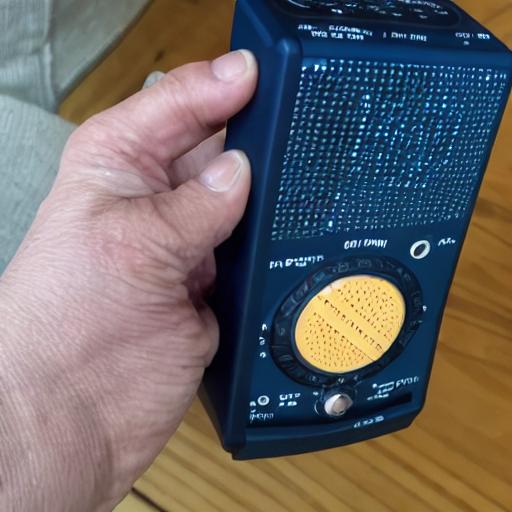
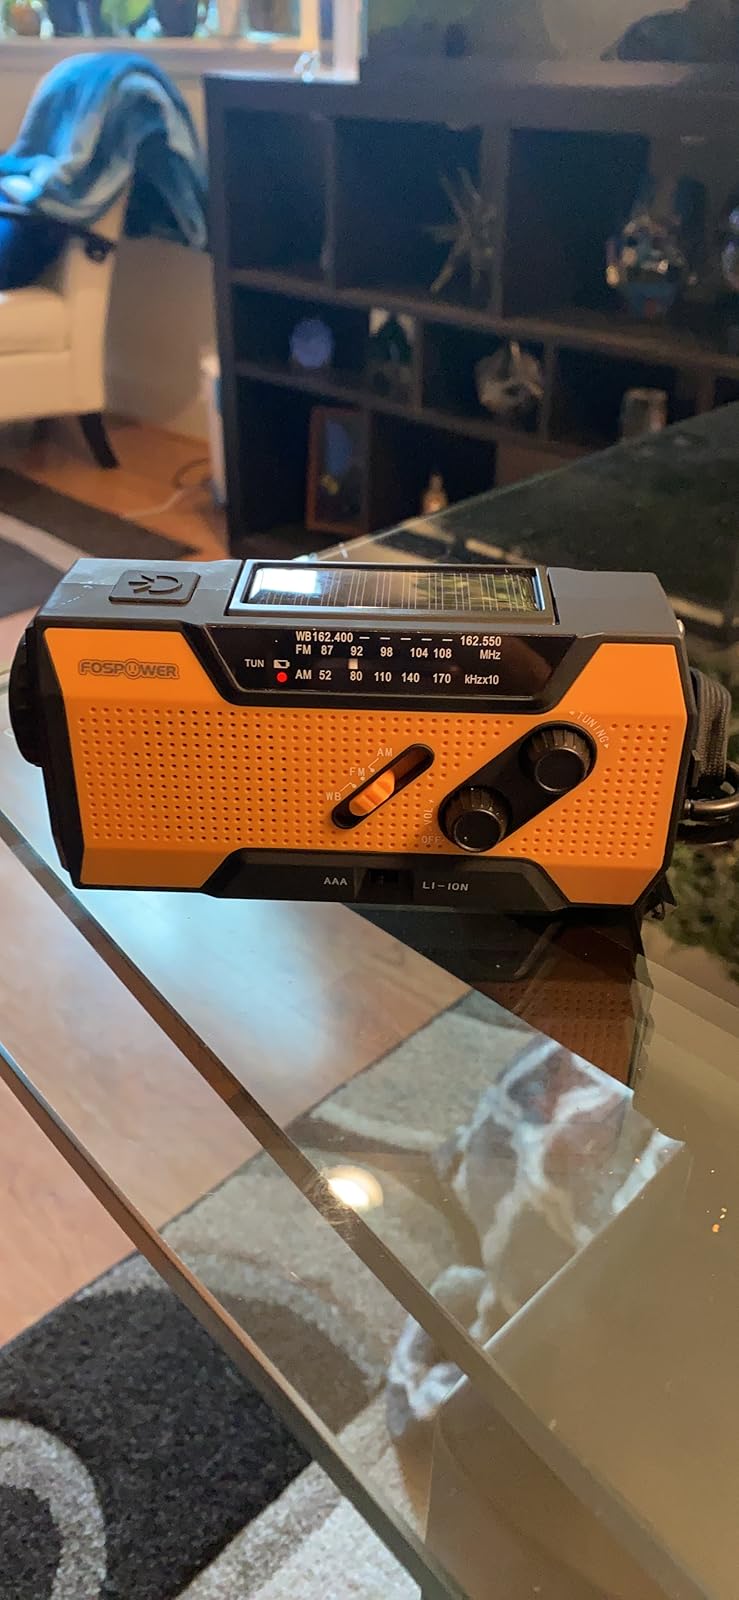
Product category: radio
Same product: no